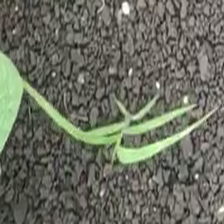
Weed species: Digitaria_SP_(Digitaria Sanguinalis )